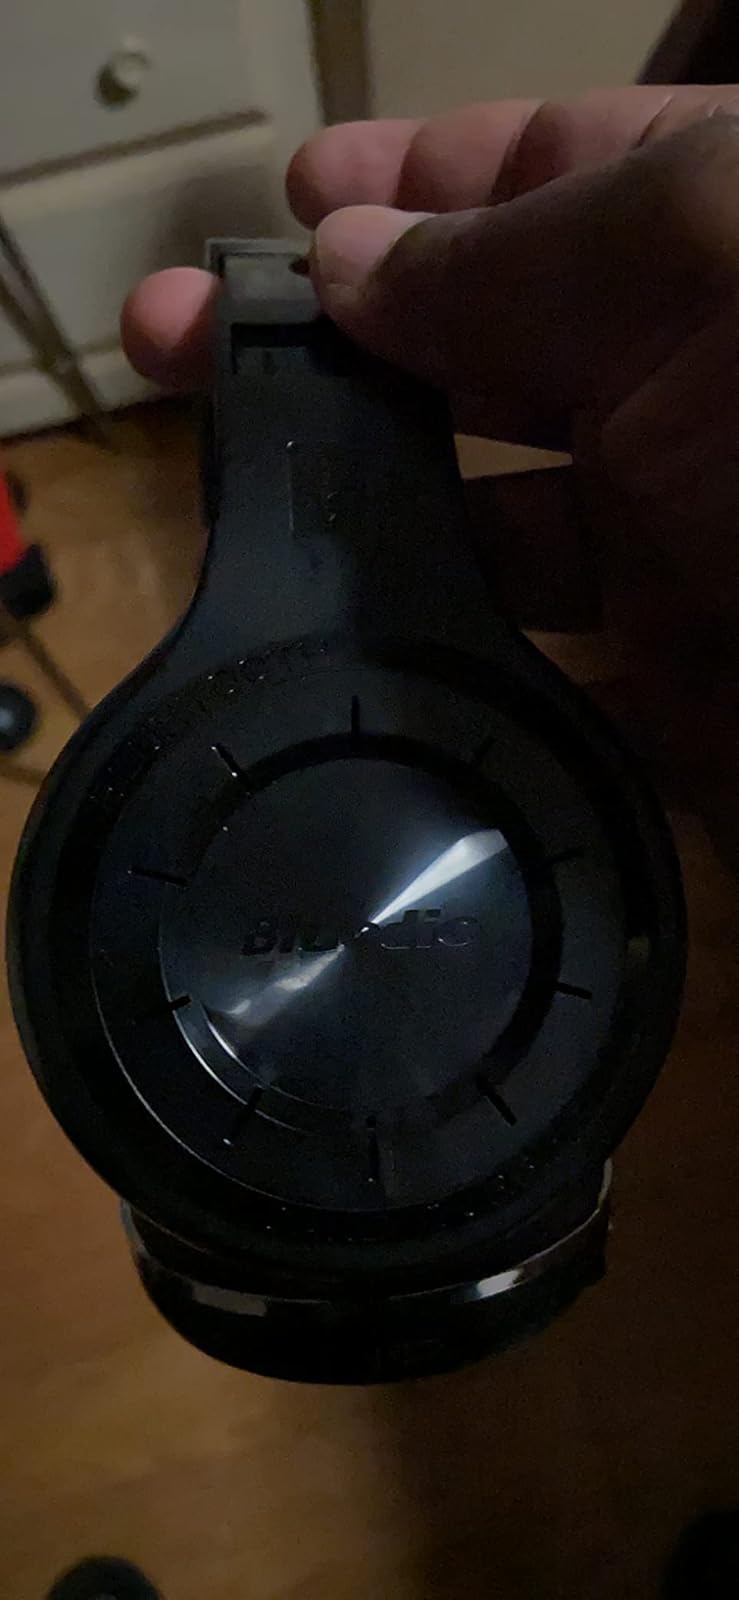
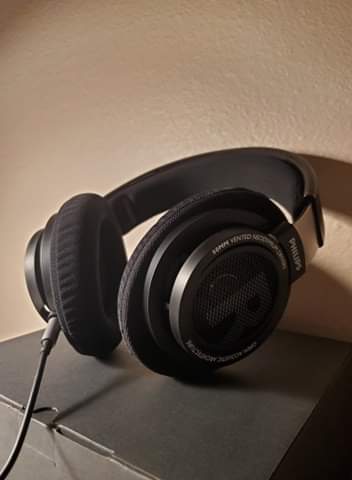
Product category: headphones
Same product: no